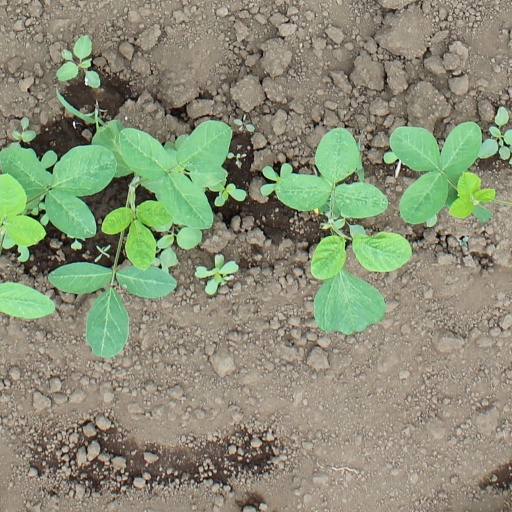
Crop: soybean